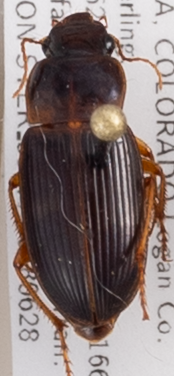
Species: Harpalus paratus
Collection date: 2018-06-28
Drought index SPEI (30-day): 0.04
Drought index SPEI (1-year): -0.36
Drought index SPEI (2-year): -0.39